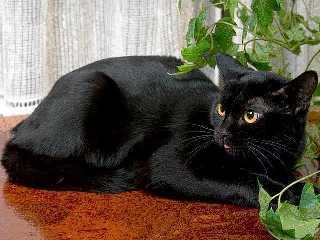
Breed: Bombay